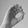
ASL letter: O